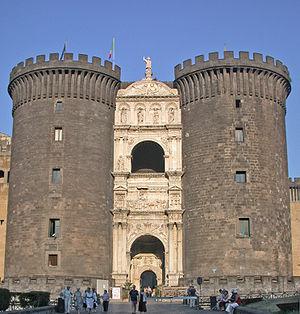
Cet article recense les arcs de triomphe construits à une époque postérieure à celle de l'Empire romain.
Castel Nuovo, est un édifice historique et un des symboles de la ville de Naples. Il est connu par les Napolitains sous le nom de Maschio Angioino.